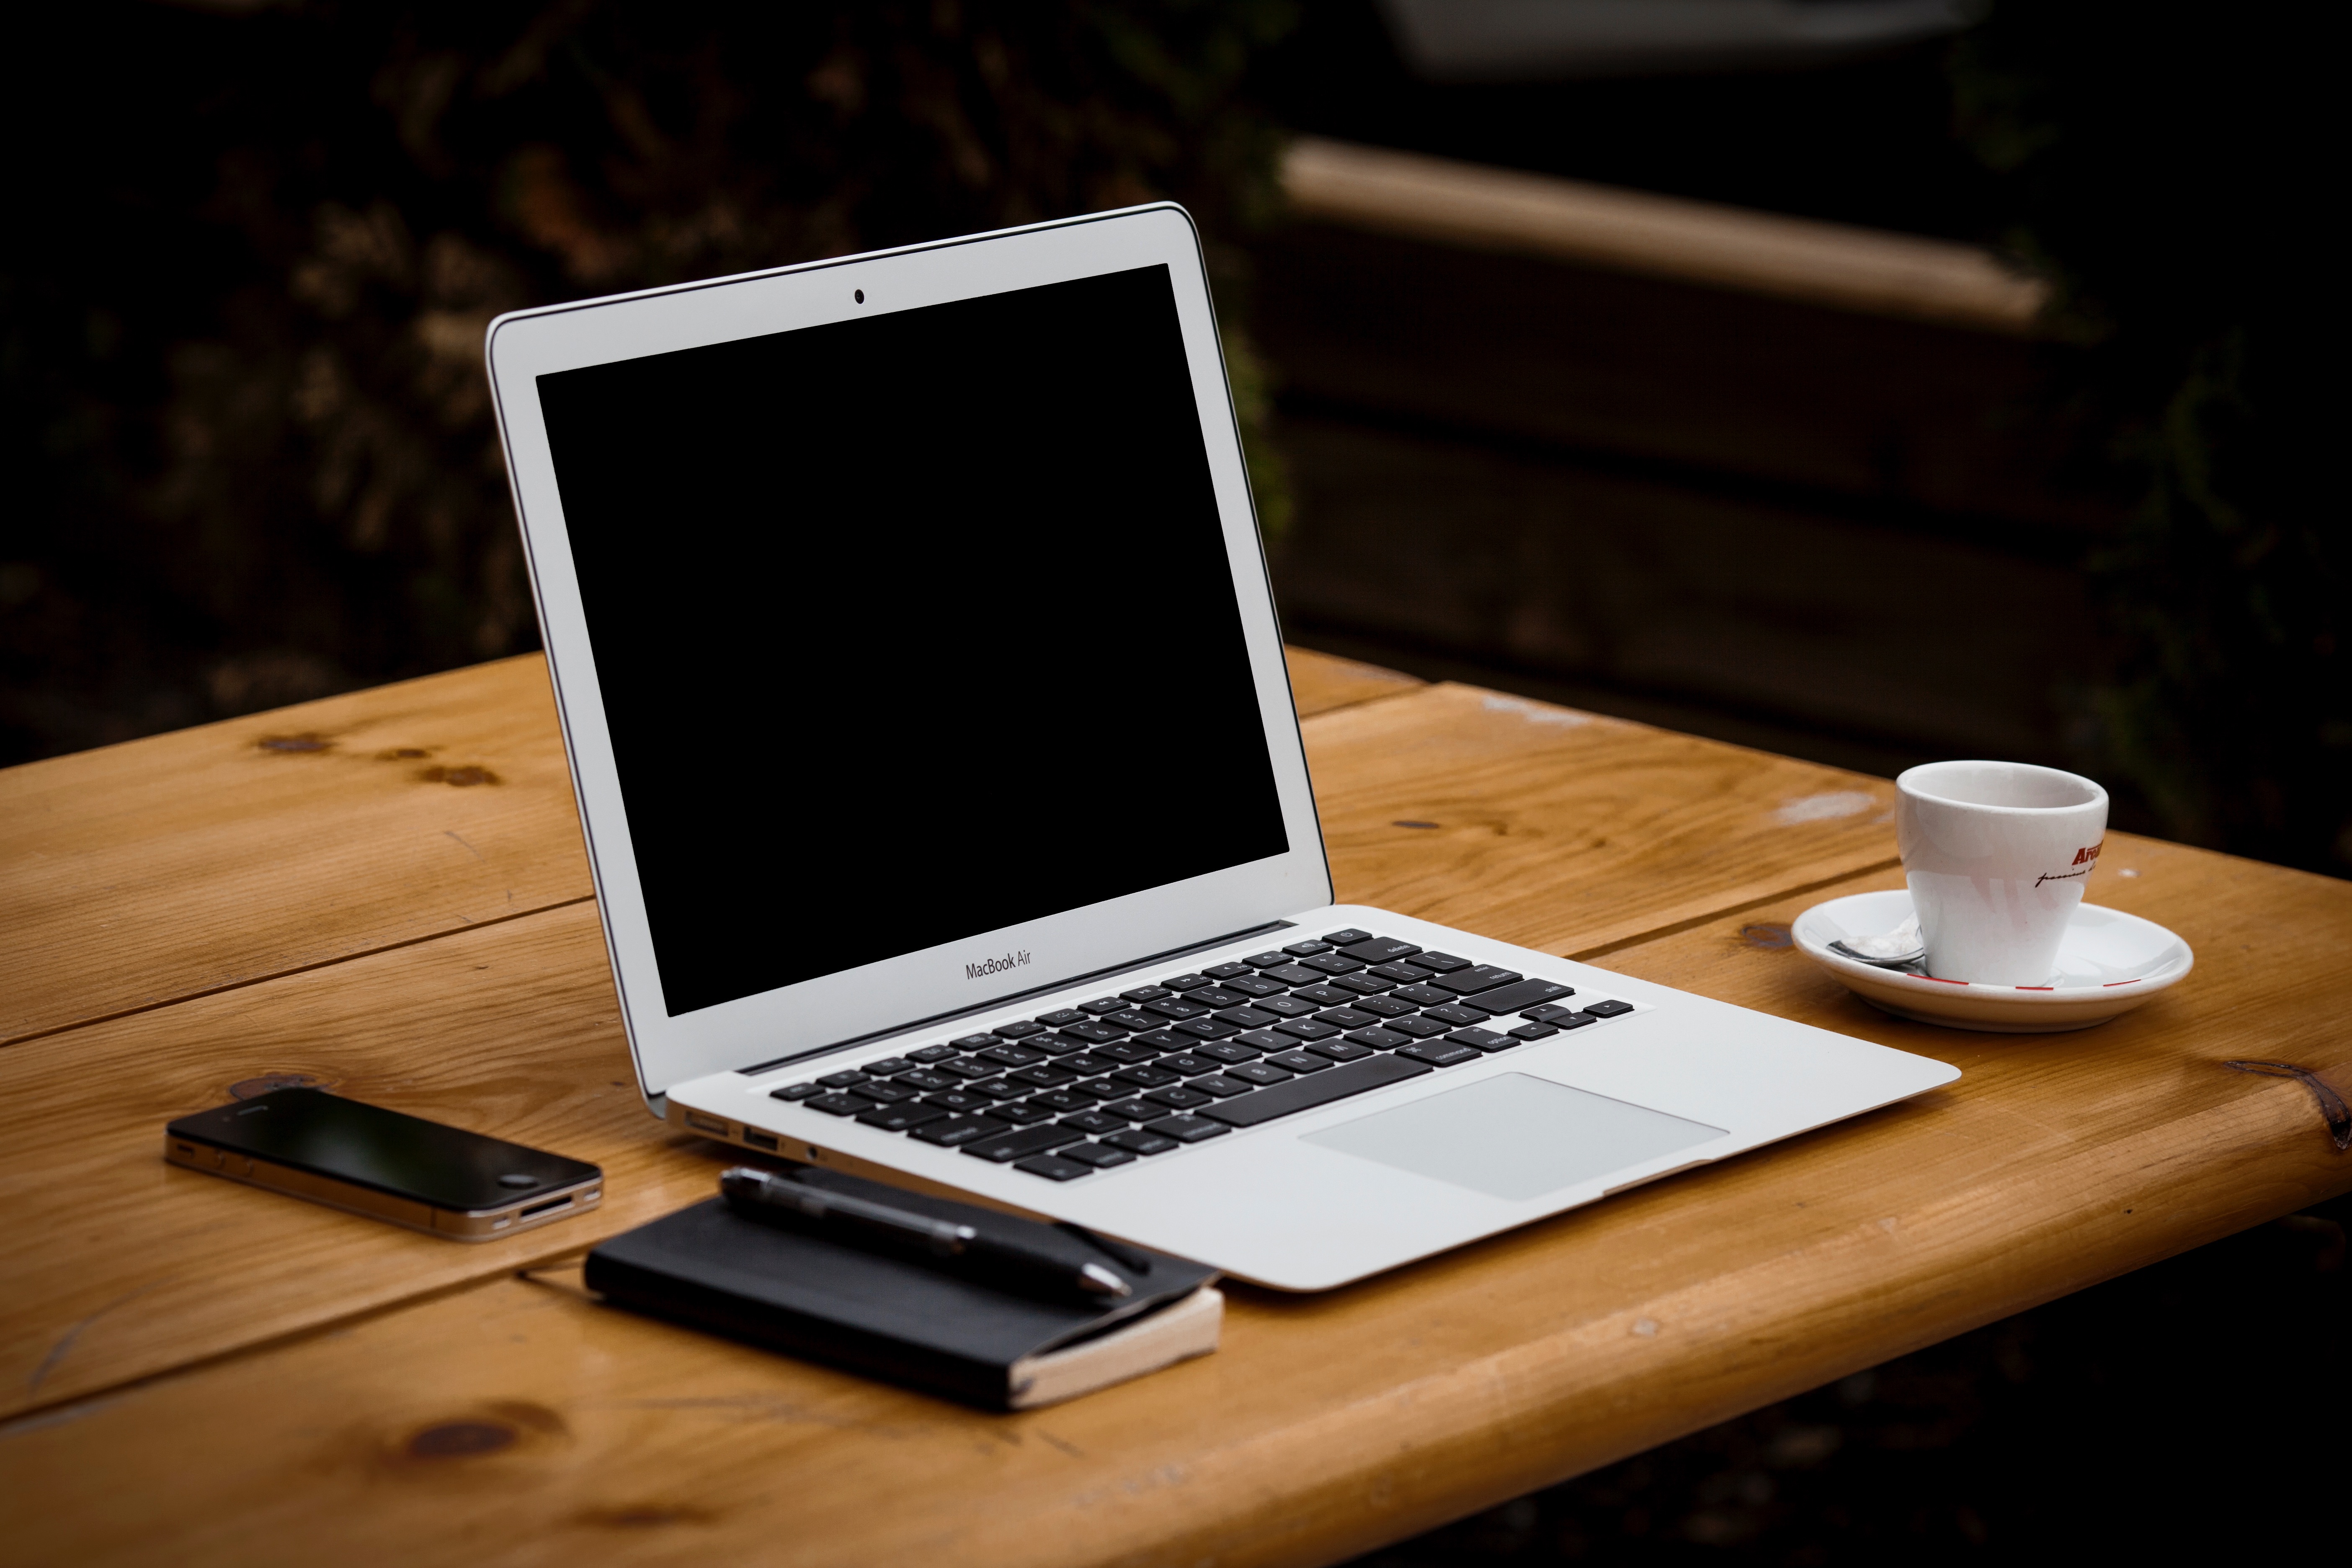
mac